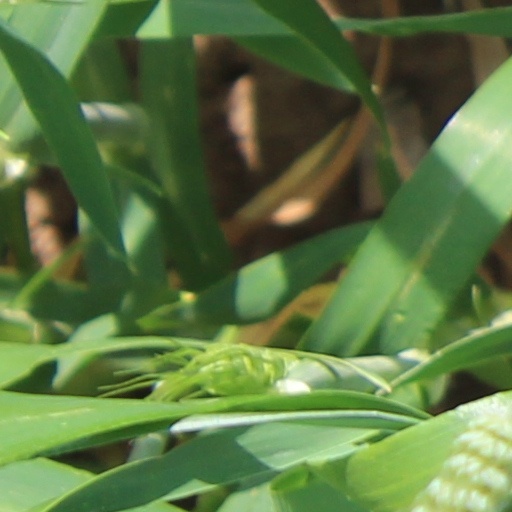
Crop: wheat